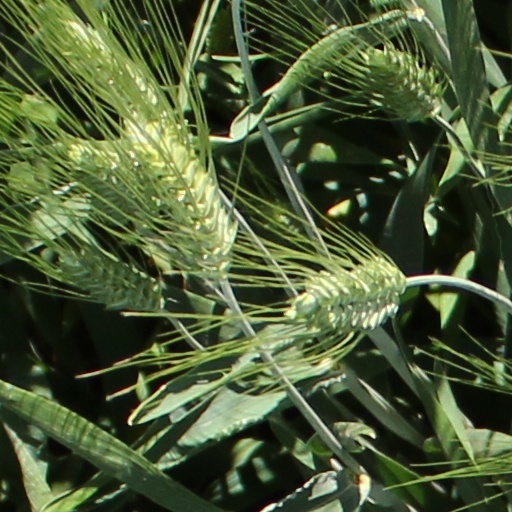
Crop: wheat